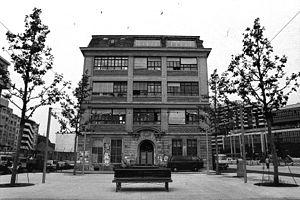
L'Usine est un centre culturel alternatif et autogéré situé à Genève.